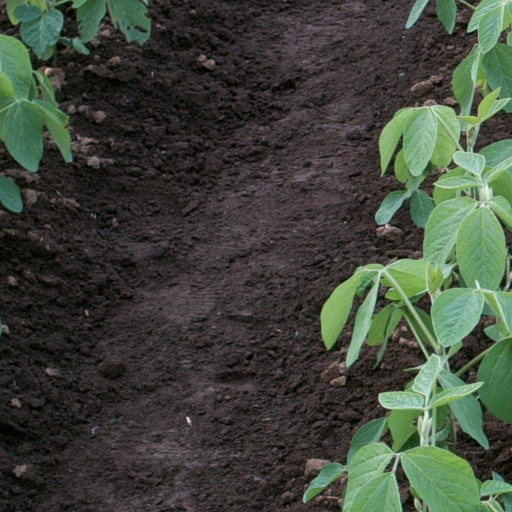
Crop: soybean